Apollo 17

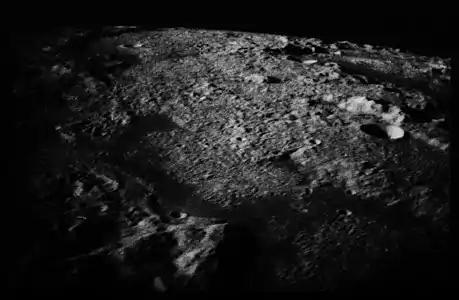
An oblique, black-and-white view of a portion of Mare Orientale from the CSM, illustrating the illuminating effect of Earthlight on the lunar terrain below during local nighttime; Evans reported seeing a light "flash" apparently originating from the surface in this area

The third moonwalk, the last of the Apollo program, began at 5:25 p.m. EST on December 13. Cernan and Schmitt rode the rover northeast of the landing site, exploring the base of the North Massif and the Sculptured Hills. Stopping at station 6, they examined a house-sized split boulder dubbed Tracy's Rock (or Split Rock), after Cernan's daughter. The ninth and final planned station was conducted at Van Serg crater. The crew collected of lunar samples and took another nine gravimeter measurements. Schmitt had seen a fine-grained rock, unusual for that vicinity, earlier in the mission and had stood it on its edge; before closing out the EVA, he went and got it. Subsequently, designated Sample 70215, it was, at , the largest rock brought back by Apollo 17. A small piece of it is on exhibit at the Smithsonian Institution, one of the few rocks from the Moon that the public may touch. Schmitt also collected a sample, designated as Sample 76535, at geology station 6 near the base of the North Massif; the sample, a troctolite, was later identified as the oldest known "unshocked" lunar rock, meaning it has not been damaged by high-impact geological events. Scientists have therefore used Sample 76535 in thermochronological studies to determine if the Moon formed a metallic core or, as study results suggest, a core dynamo.